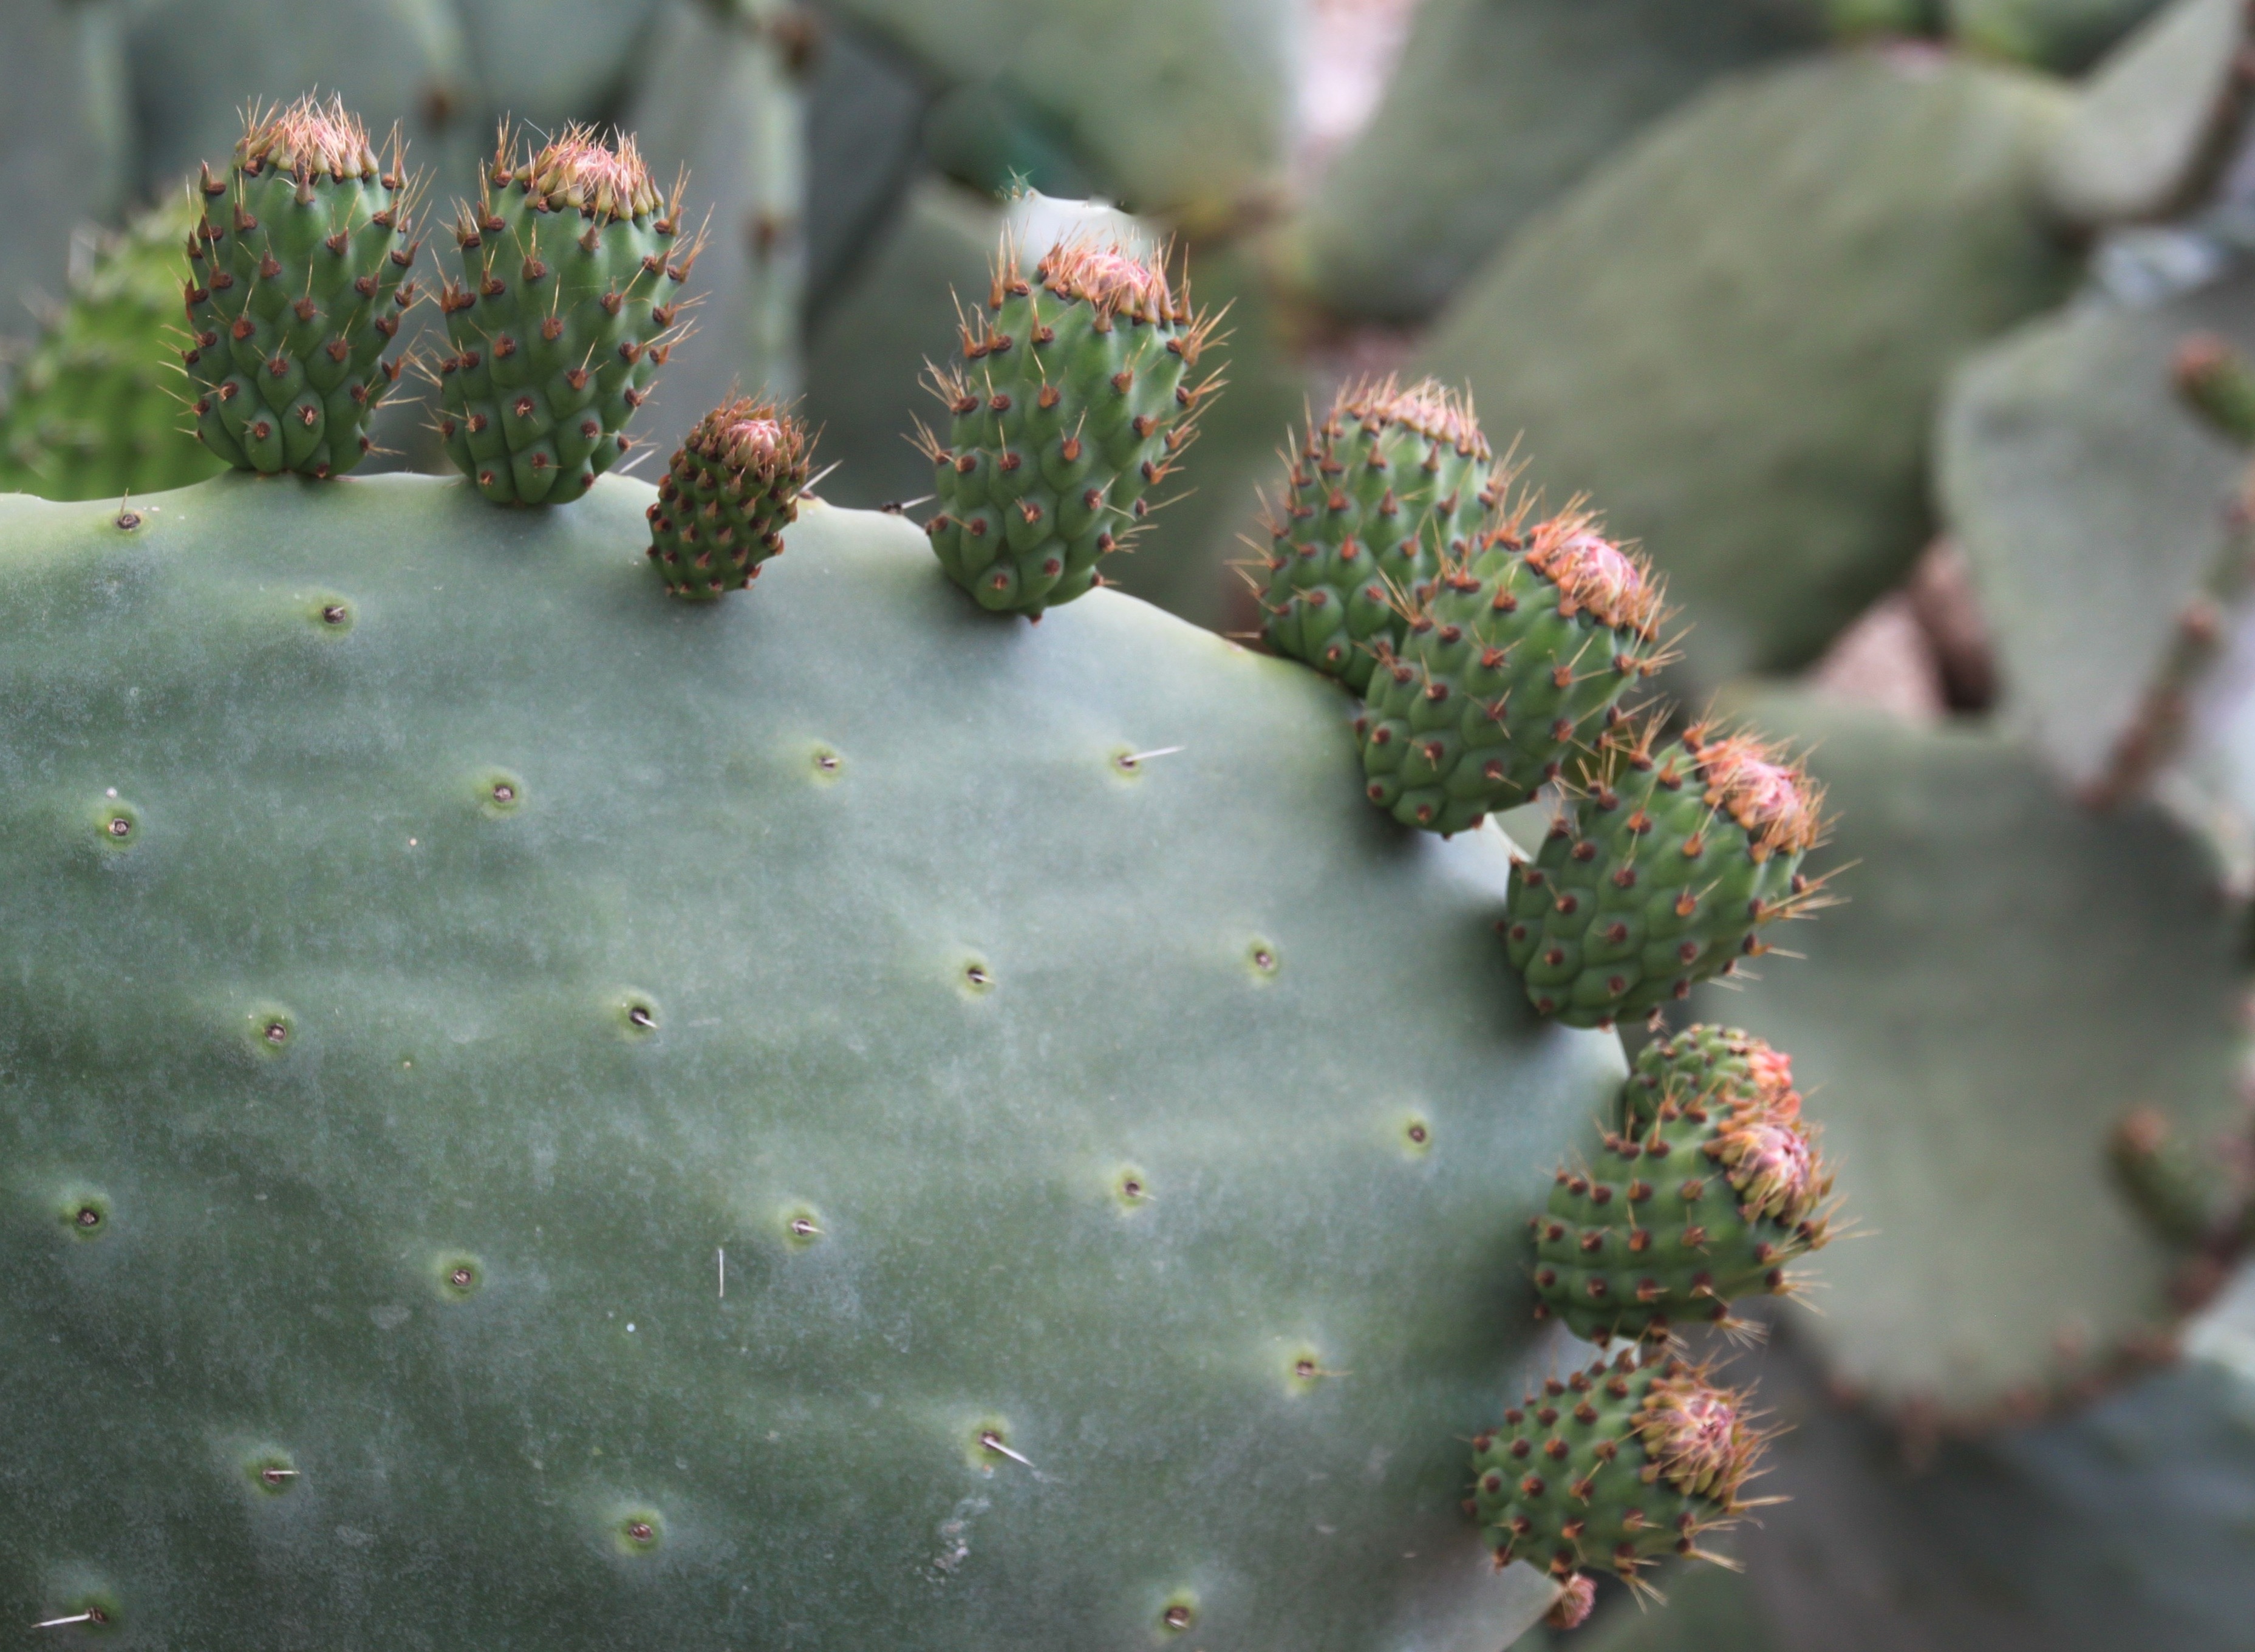
tree, nature, blossom, prickly, cactus, plant, leaf, flower, bloom, food, green, produce, botany, flora, flowers, cactaceae, south, vegetation, order, series, exotic, exot, form, spur, macro photography, flowering plant, prickly pear, cactus flower, cactus stem, land plant, thorns spines and prickles, nopal, barbary fig, bloom close up